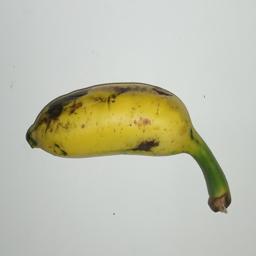
Ripeness: Semi-ripe